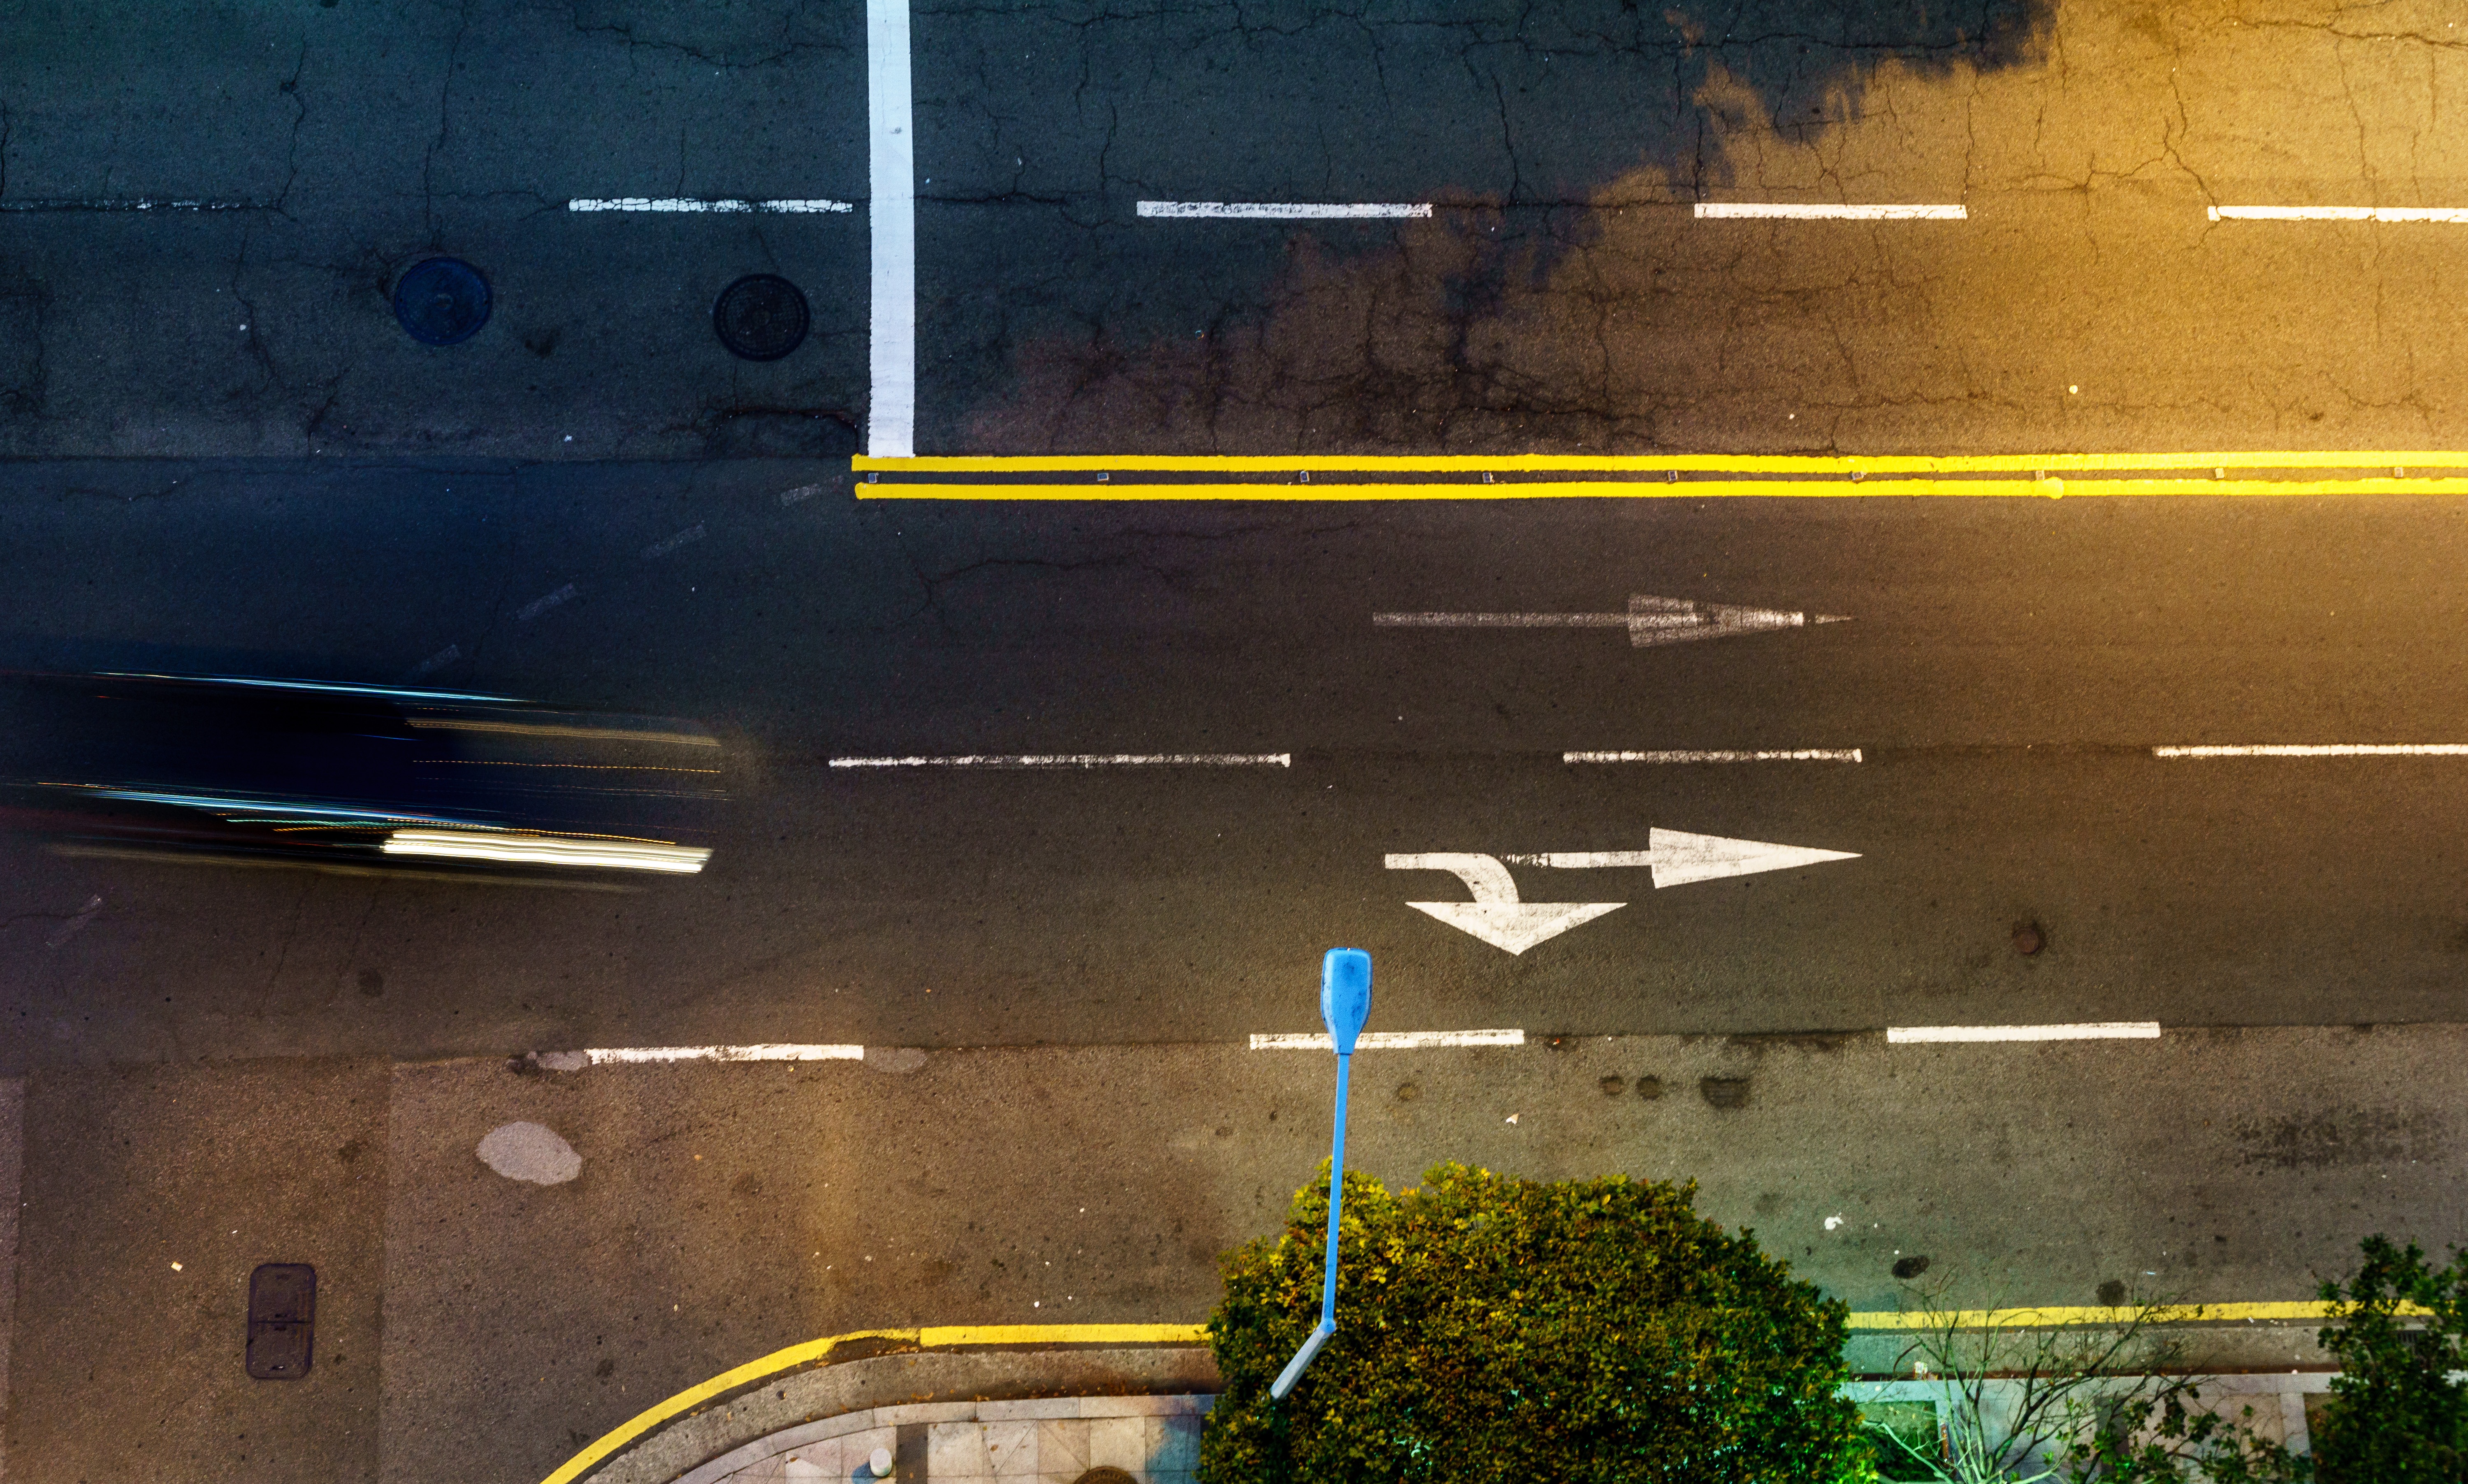
light, architecture, road, street, house, floor, view, city, urban, wall, cityscape, downtown, line, reflection, scenic, city street, aerial, lighting, aerial view, district, shape, atmosphere of earth